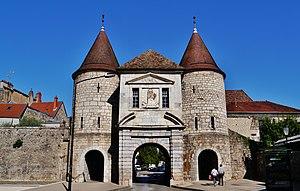
Besançon est une commune de l'Est de la France, préfecture du département du Doubs et siège de la région Bourgogne-Franche-Comté. Située en bordure du massif du Jura à moins d'une soixantaine de kilomètres de la Suisse, elle est entourée de collines et traversée par le Doubs.